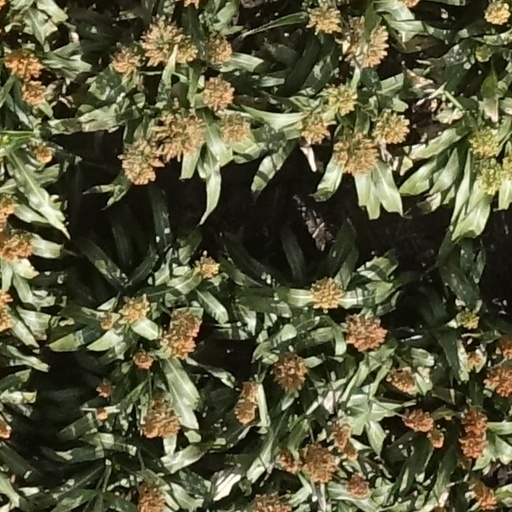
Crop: sorghum